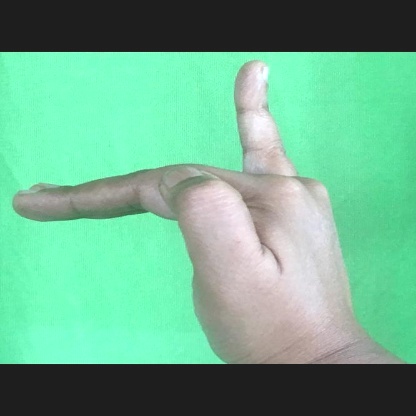
Mudra: Hamsapaksha